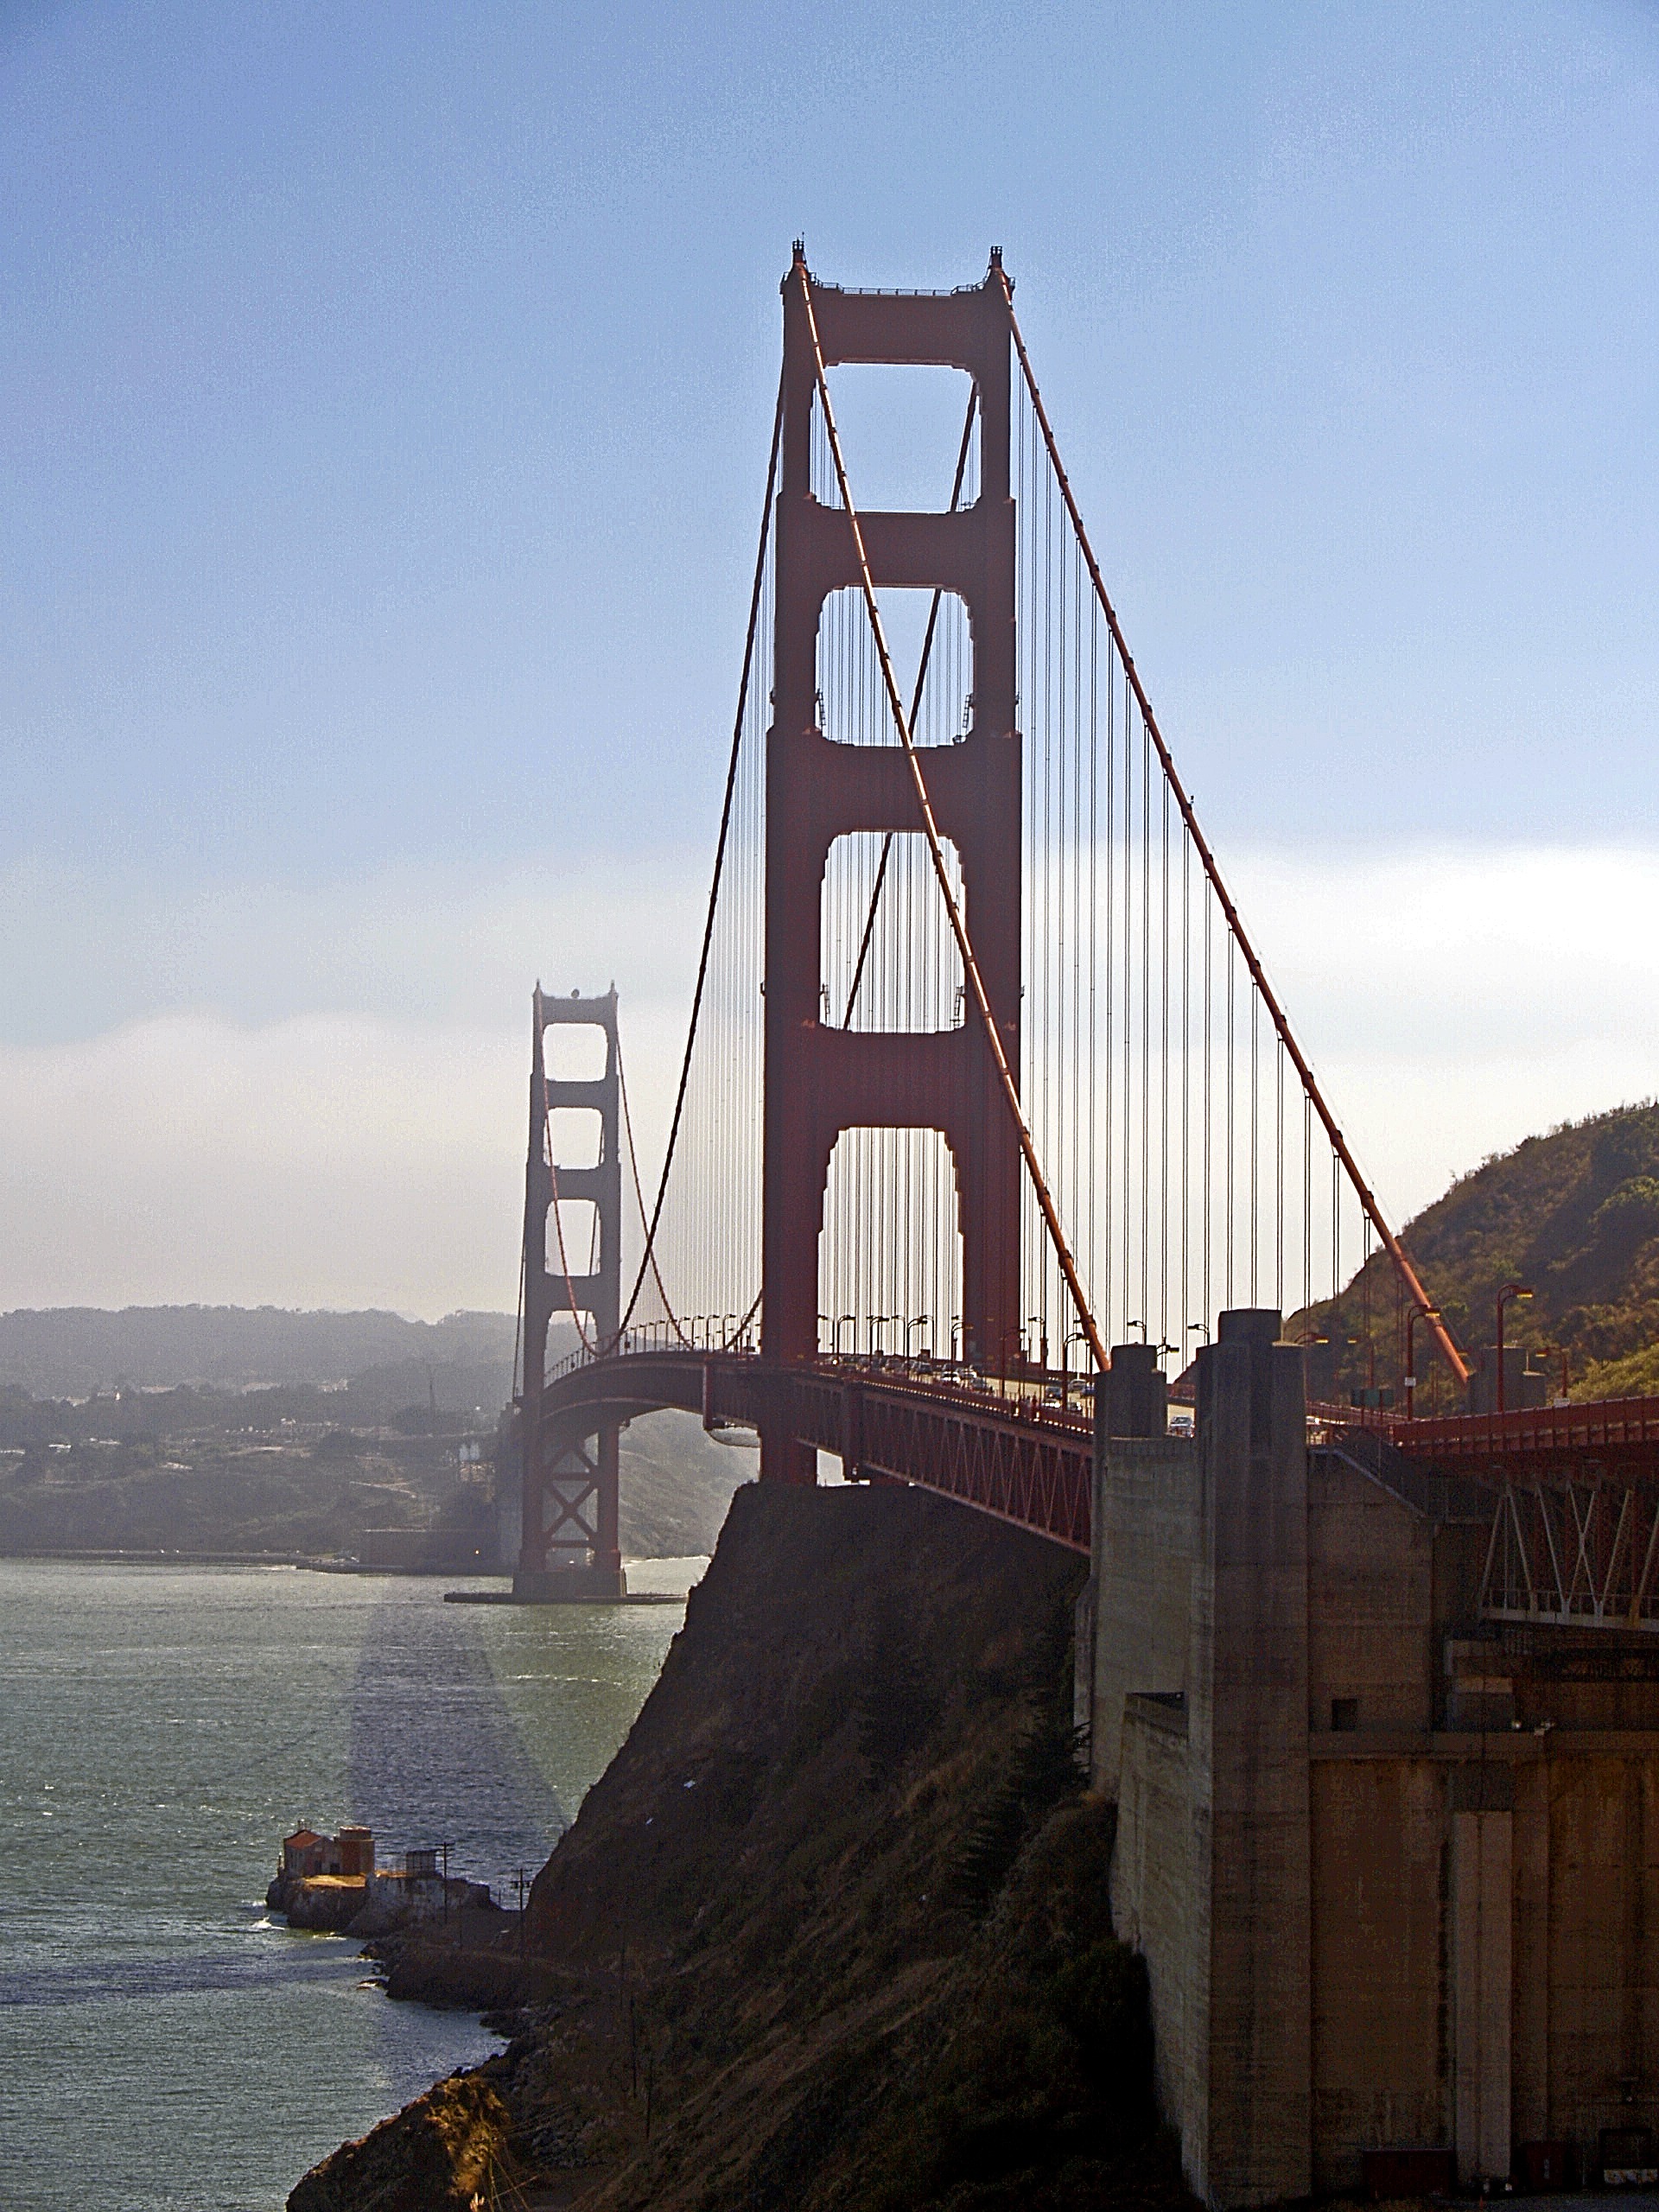
sea, architecture, structure, bridge, cable, golden gate bridge, san francisco, vehicle, tower, usa, landmark, suspension, california